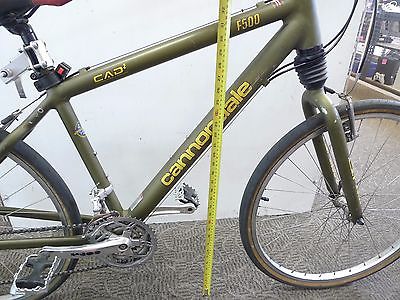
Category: bicycle